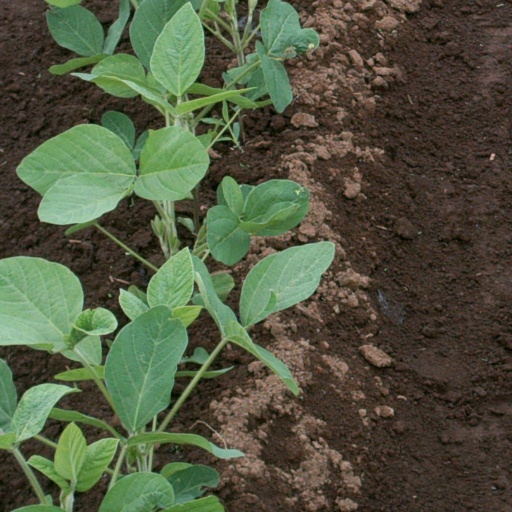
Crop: soybean